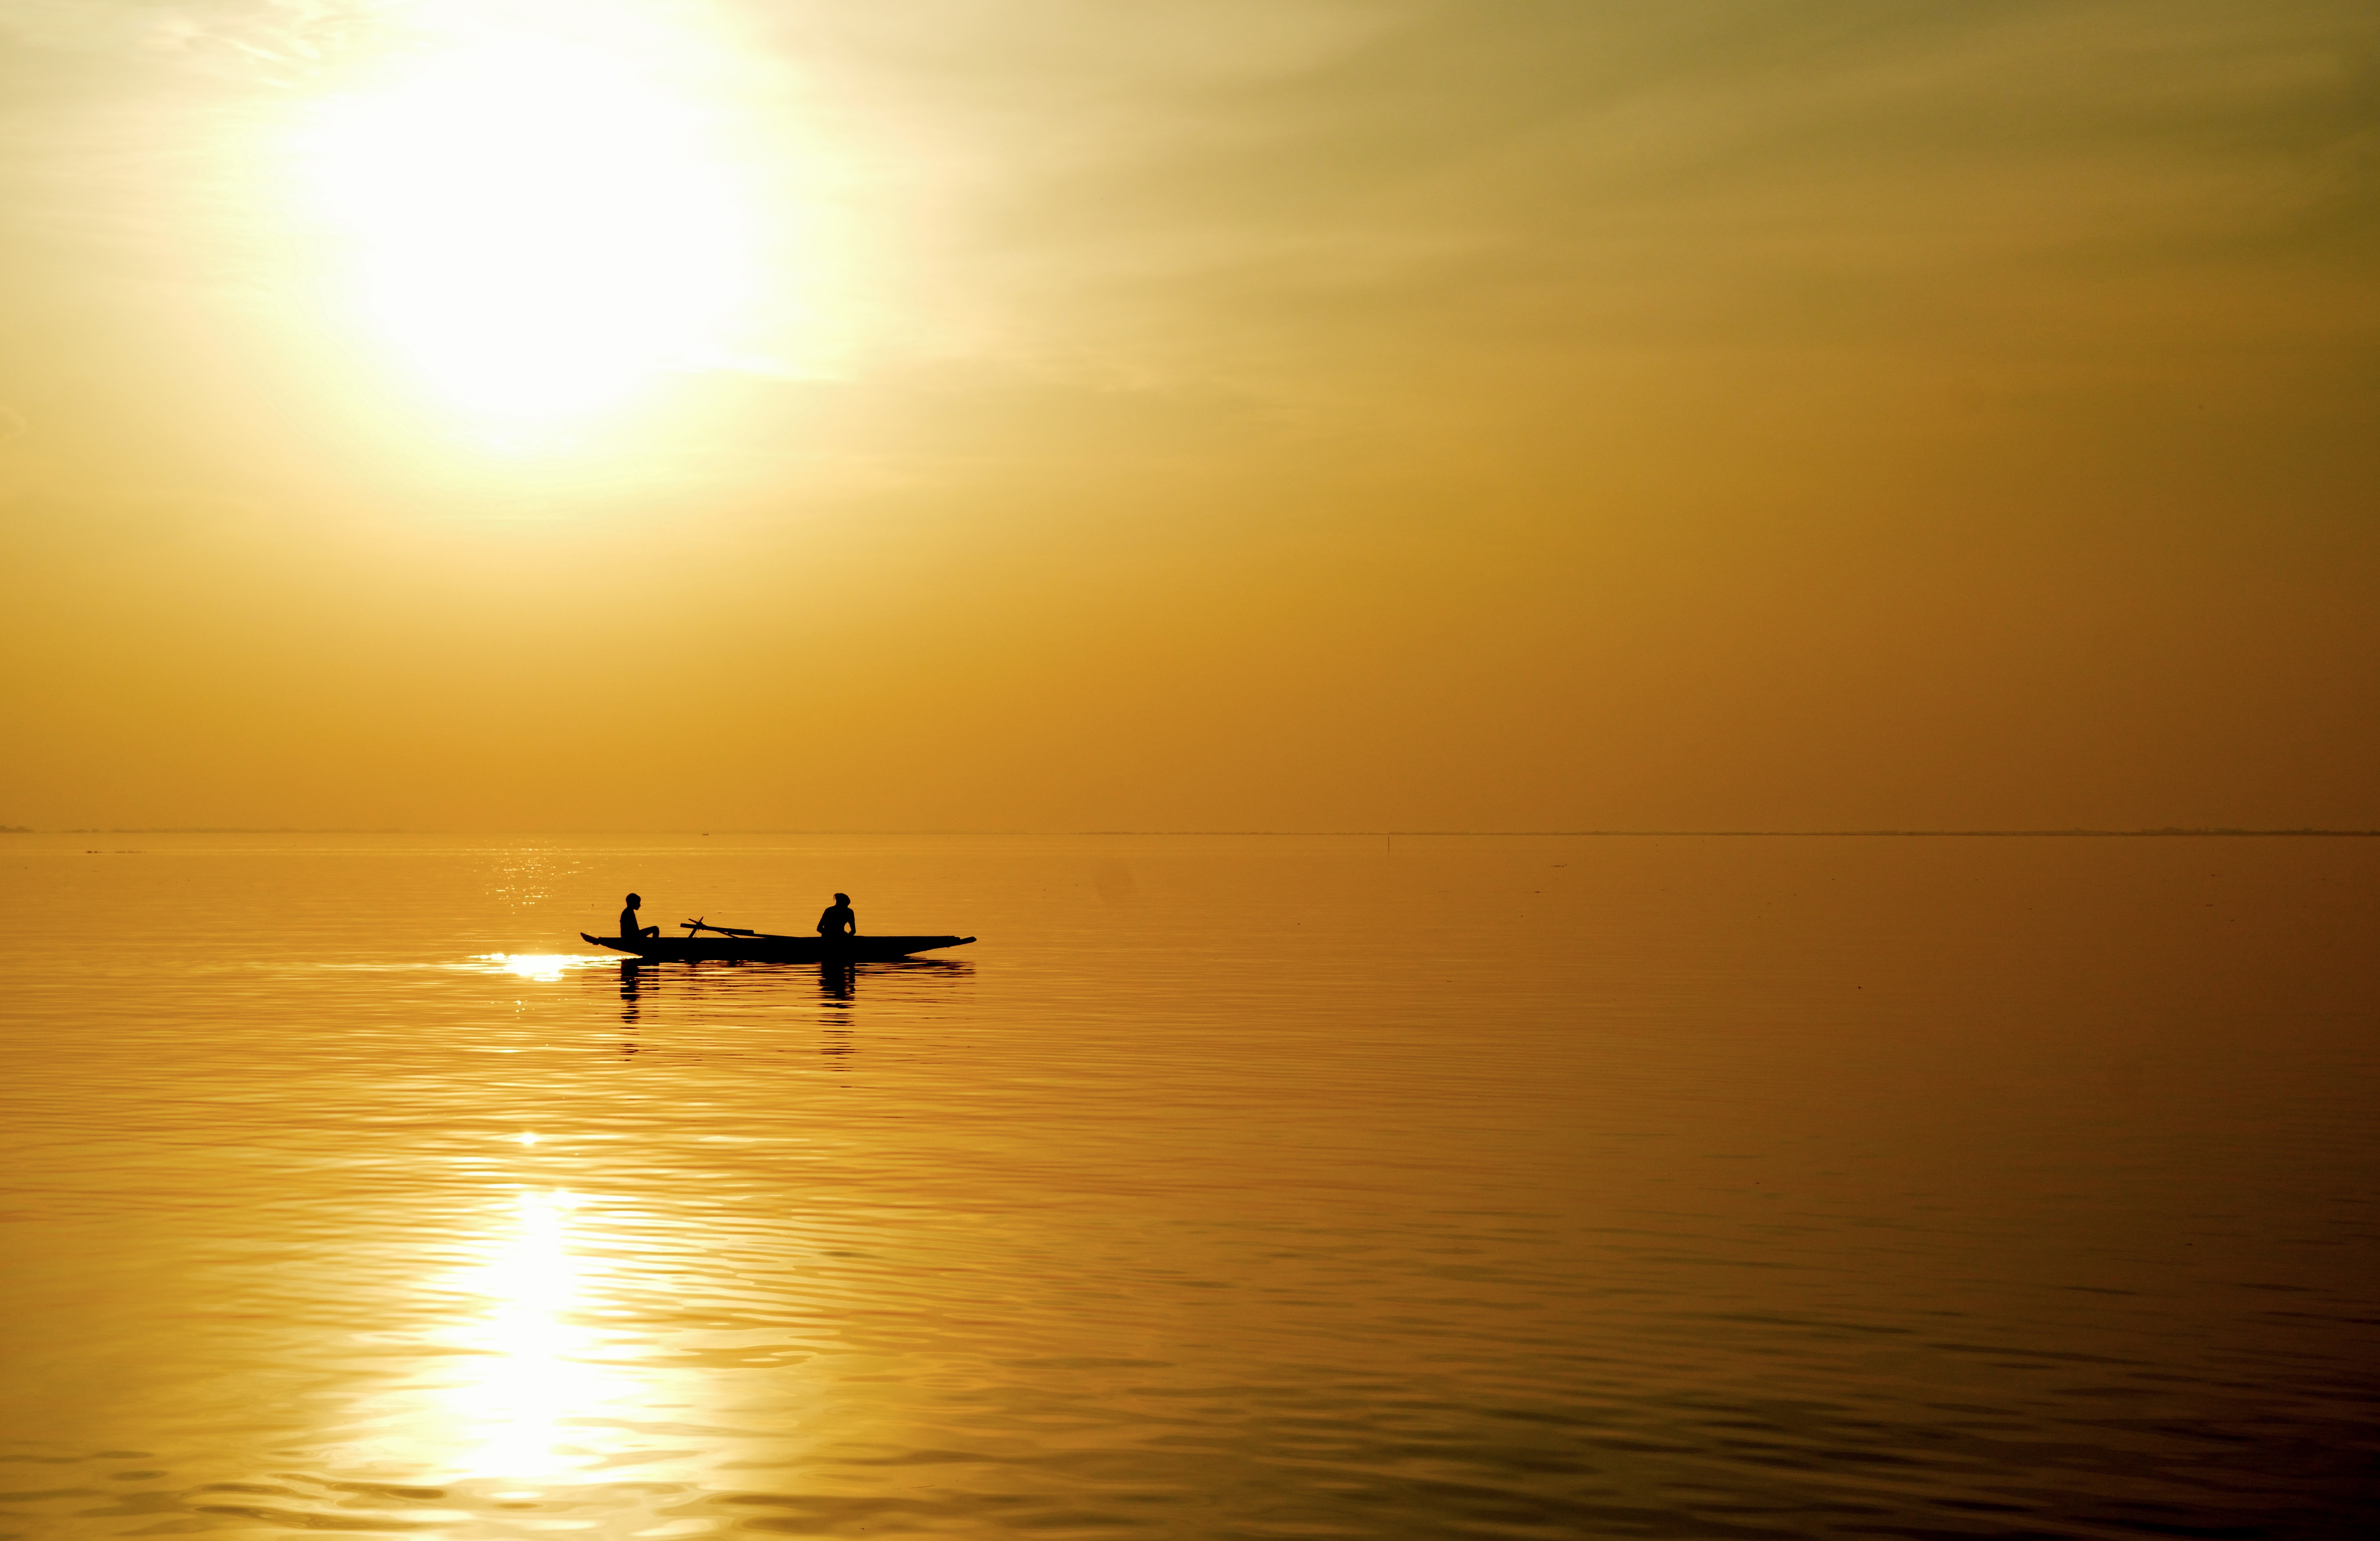
sea, horizon, sun, sunrise, sunset, sunlight, morning, wave, dawn, dusk, evening, reflection, fishing, atmospheric phenomenon